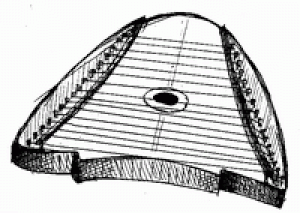
La musique russe regroupe les productions passées et présentes relevant de la musique traditionnelle, populaire ou savante apparues sur le territoire historique et actuel de la Russie et de l'ex-URSS. Elle se caractérise par une grande diversité des productions vocales polyphoniques notamment. Étendue de l'Europe jusqu'aux confins de l'Asie, elle regroupe bien des styles et subit bien des influences. Étant donnée la diversité des peuples composant cet immense territoire, il n'y a pas une seule et unique « musique russe », mais autant que de peuples ou régions. Toutefois la langue et le peuple russe s'étant éparpillés sur l'ensemble de ce territoire, on peut néanmoins qualifier cette musique de « musique russe », même si a contrario elle s'exprime éventuellement en langue turque ou autre.
Les gousli, gusli ou housli et husli, constituent peut-être le plus ancien type d'instrument à plusieurs cordes pincées de Russie et d'Ukraine. Il en existe deux formes principales apparentées soit aux cithares, soit aux lyres. On trouve dans les pays voisins de la mer Baltique des instruments similaires : le kantele finnois, le kannel estonien, le kokles letton, le kankles lituanien.
Front-de-cuivre est un personnage qui apparaît, sous divers noms et aspects, dans certains contes slaves orientaux, et qui a été étudié par Vladimir Propp. Il se rapproche du personnage de l'Homme sauvage des traditions d'Europe occidentale.